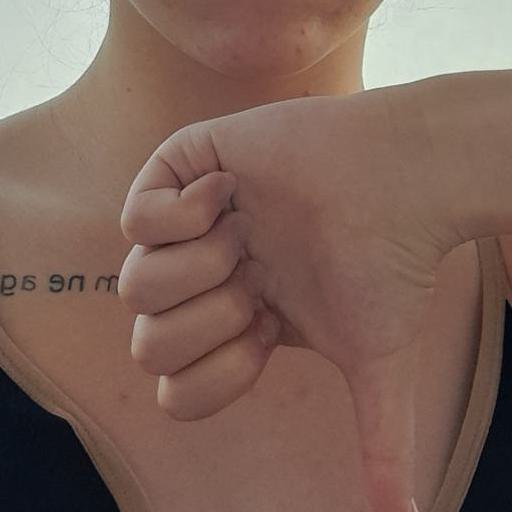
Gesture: dislike